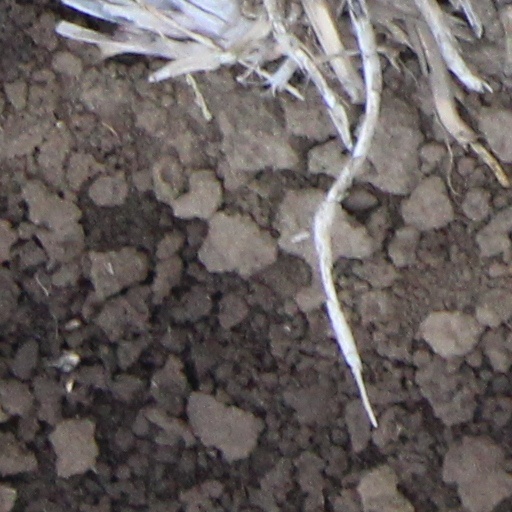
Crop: wheat